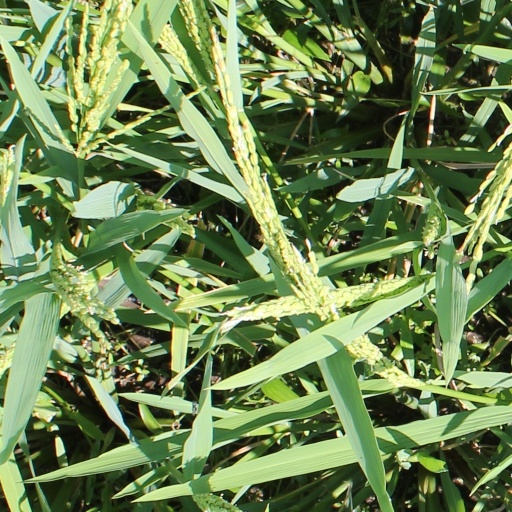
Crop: rice